Schmaltz

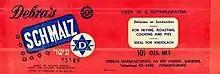

Various vegetarian (and consequently pareve) versions of schmaltz have been marketed, starting with Nyafat (U.S., Rokeach and Sons, 1924), which is largely coconut oil with some onion flavoring and color. Vegetable shortening also is used as a substitute.